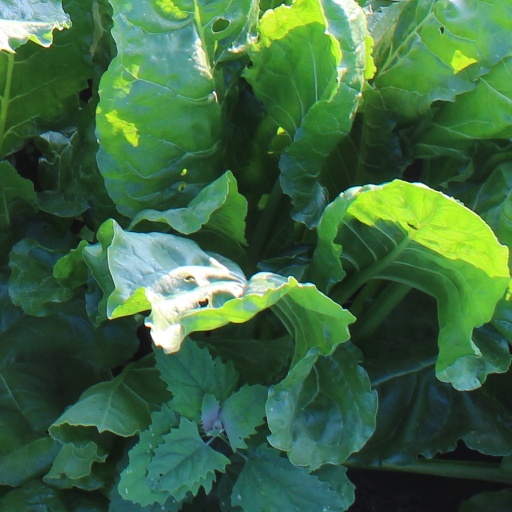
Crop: sugar beet